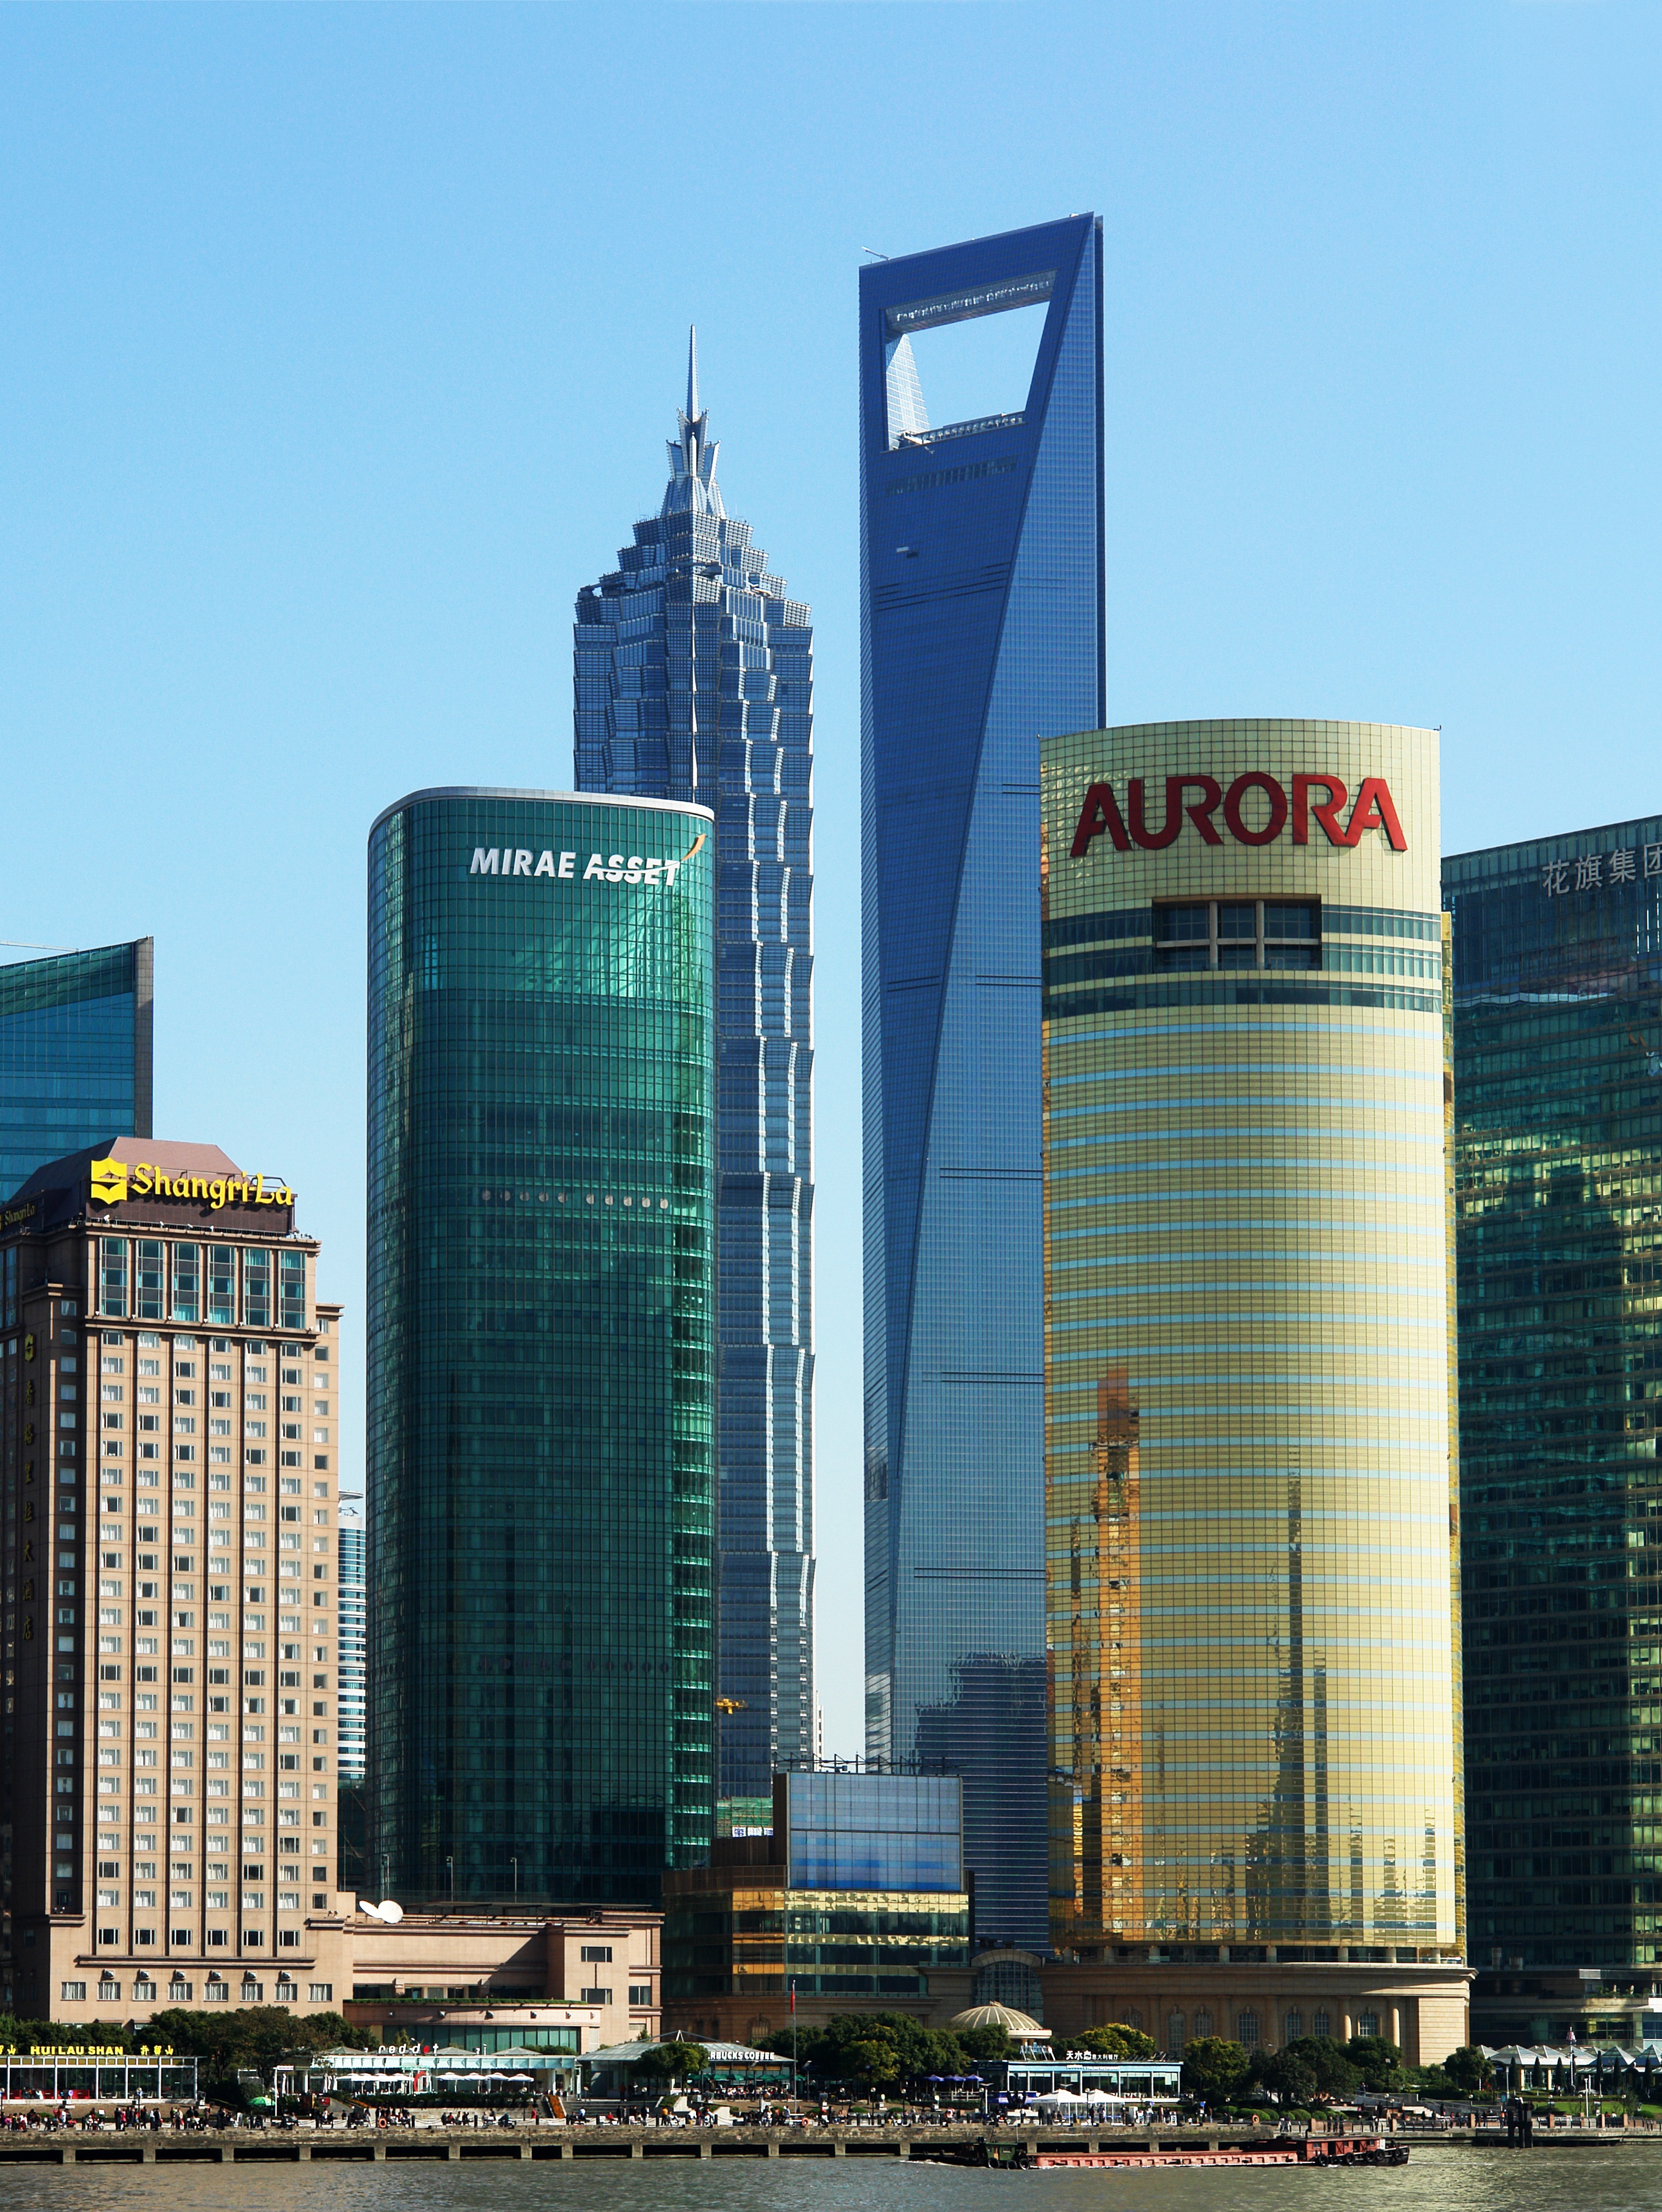
water, architecture, skyline, building, city, skyscraper, river, cityscape, downtown, tower, asia, landmark, modern, tower block, skyscrapers, shanghai, china, metropolis, federal government, urban area, human settlement, metropolitan area